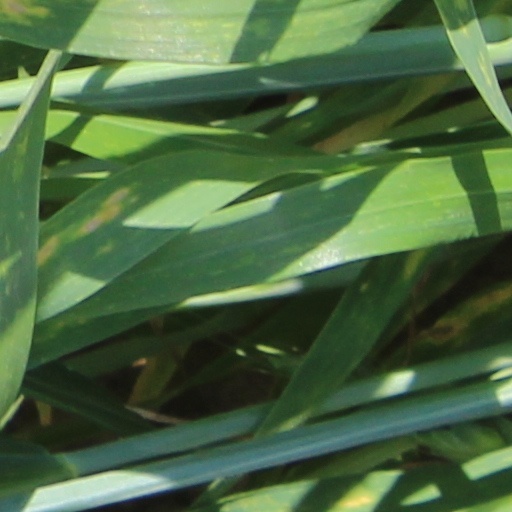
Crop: wheat